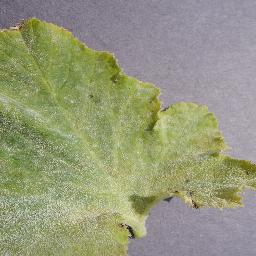
Label: Squash___Powdery_mildew